Kara-Khanid Khanate

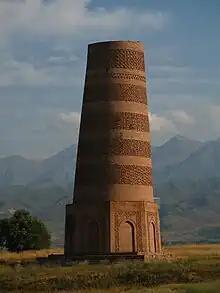
The Burana Tower, an early Kara-Khanid minaret built in Balasagun in the 11th century.

During the 9th century, the Karluk confederation (including three chief tribes: the Bulaq ("Mouluo" 謀落 / "Moula" 謀剌), Taşlïk ("Tashili" 踏實力), and Sebek (Suofu 娑匐), along with Chigils, Charuks, Barskhans, Khalajes, Azkishi and Tuhsis (the last three being possibly remnants of Türgesh) and the Yaghma, possible descendants of the Toquz Oghuz, joined forces and formed the first Karluk-Karakhanid khaganate. The Chigils appear to have formed the nucleus of the Karakhanid army. The date of its foundation and the name of its first khan is uncertain, but according to one reconstruction, the first Karakhanid ruler was Bilge Kul Qadir Khan.